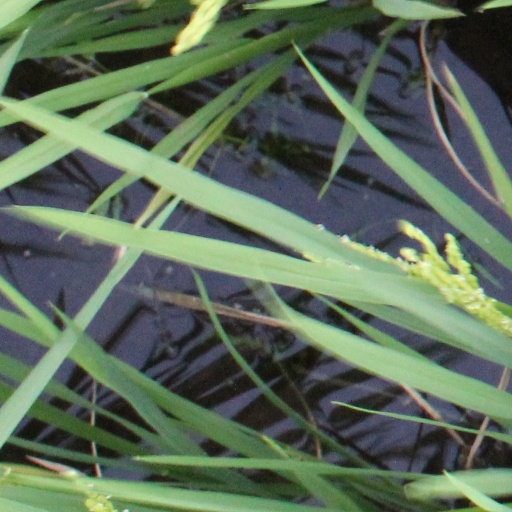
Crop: rice